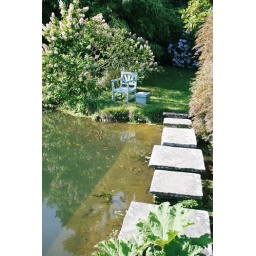
Winston Churchill used to sit on this seat and feed the golden carp in this pool.